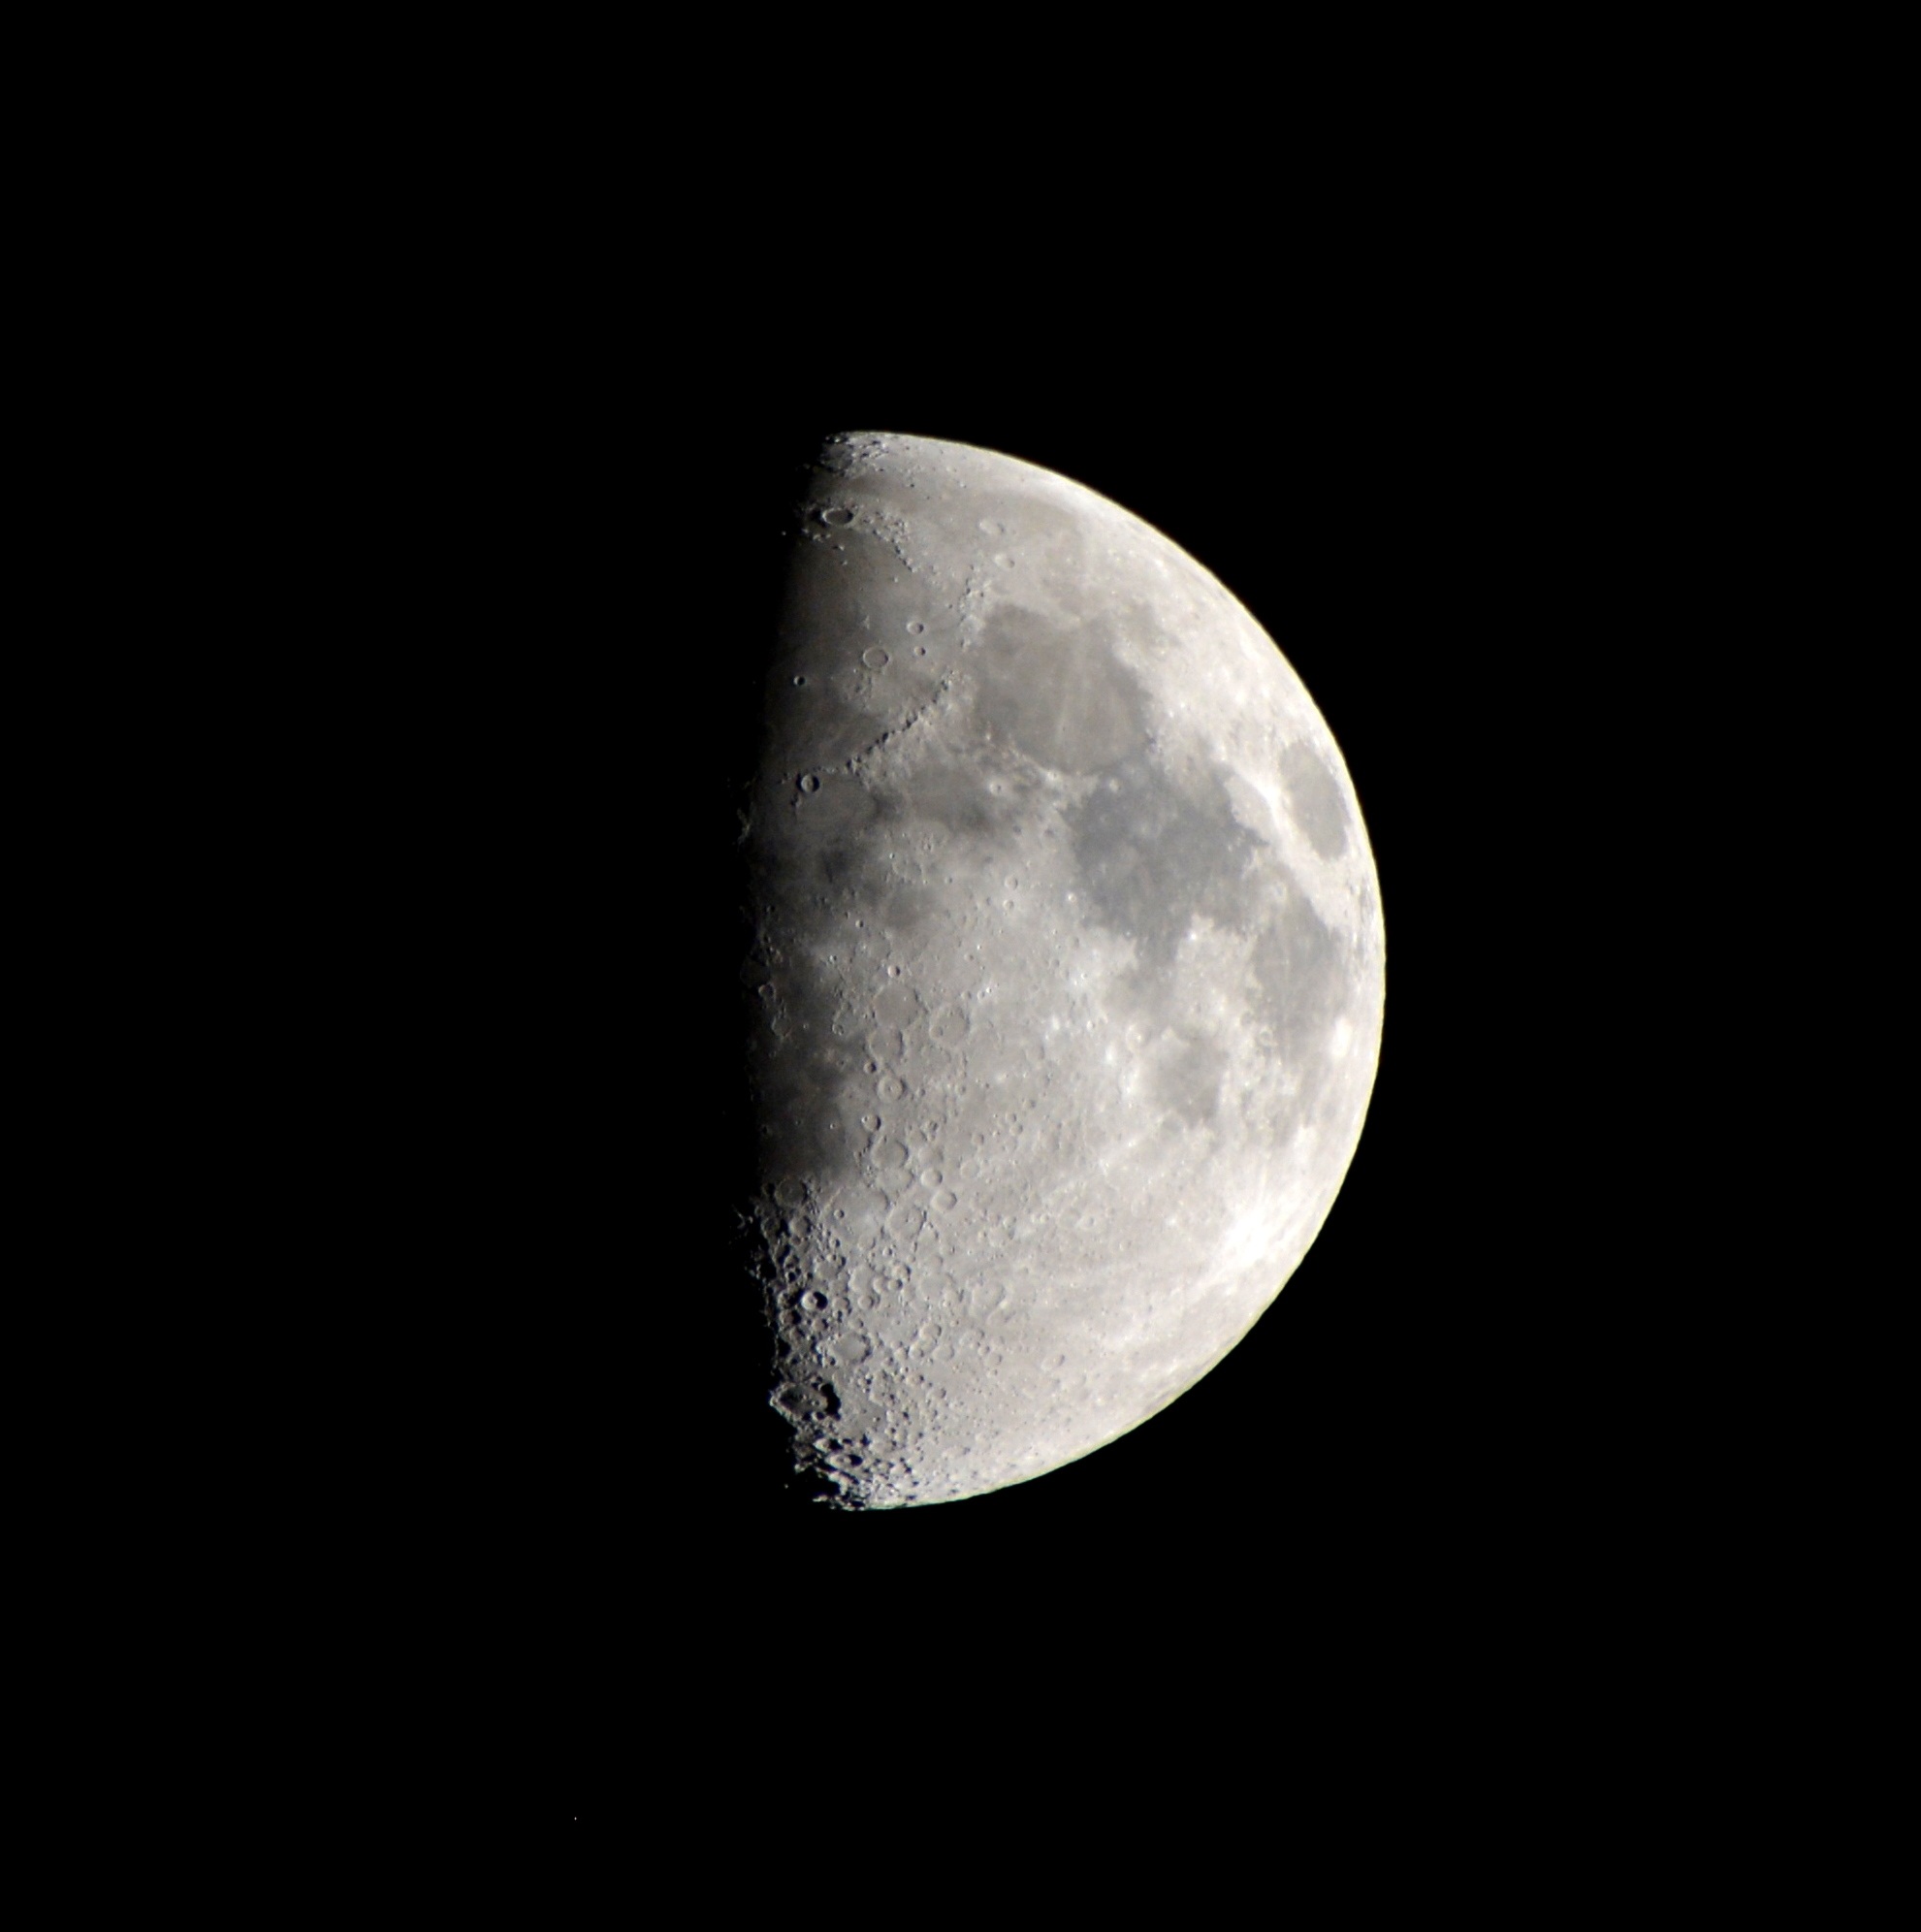
black and white, atmosphere, monochrome, moon, circle, half moon, astronomy, celestial body, crescent, lunar surface, astronomical object